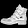
Label: Ankle boot